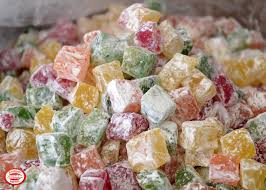
Yemek: lokum